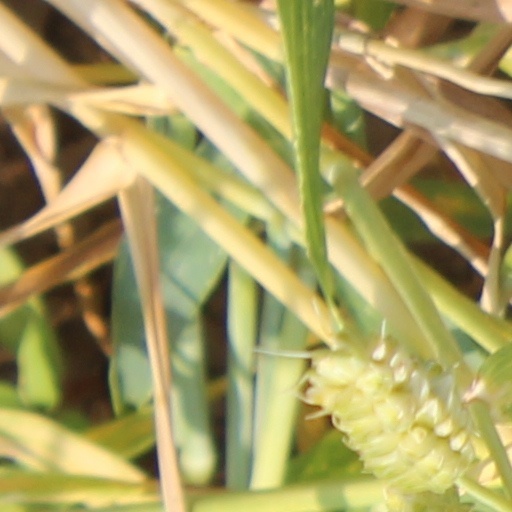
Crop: wheat